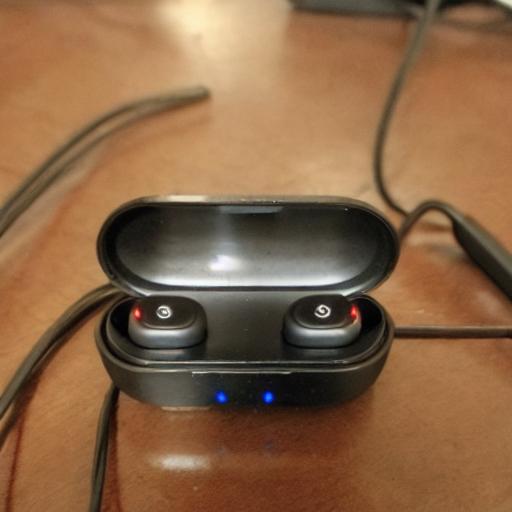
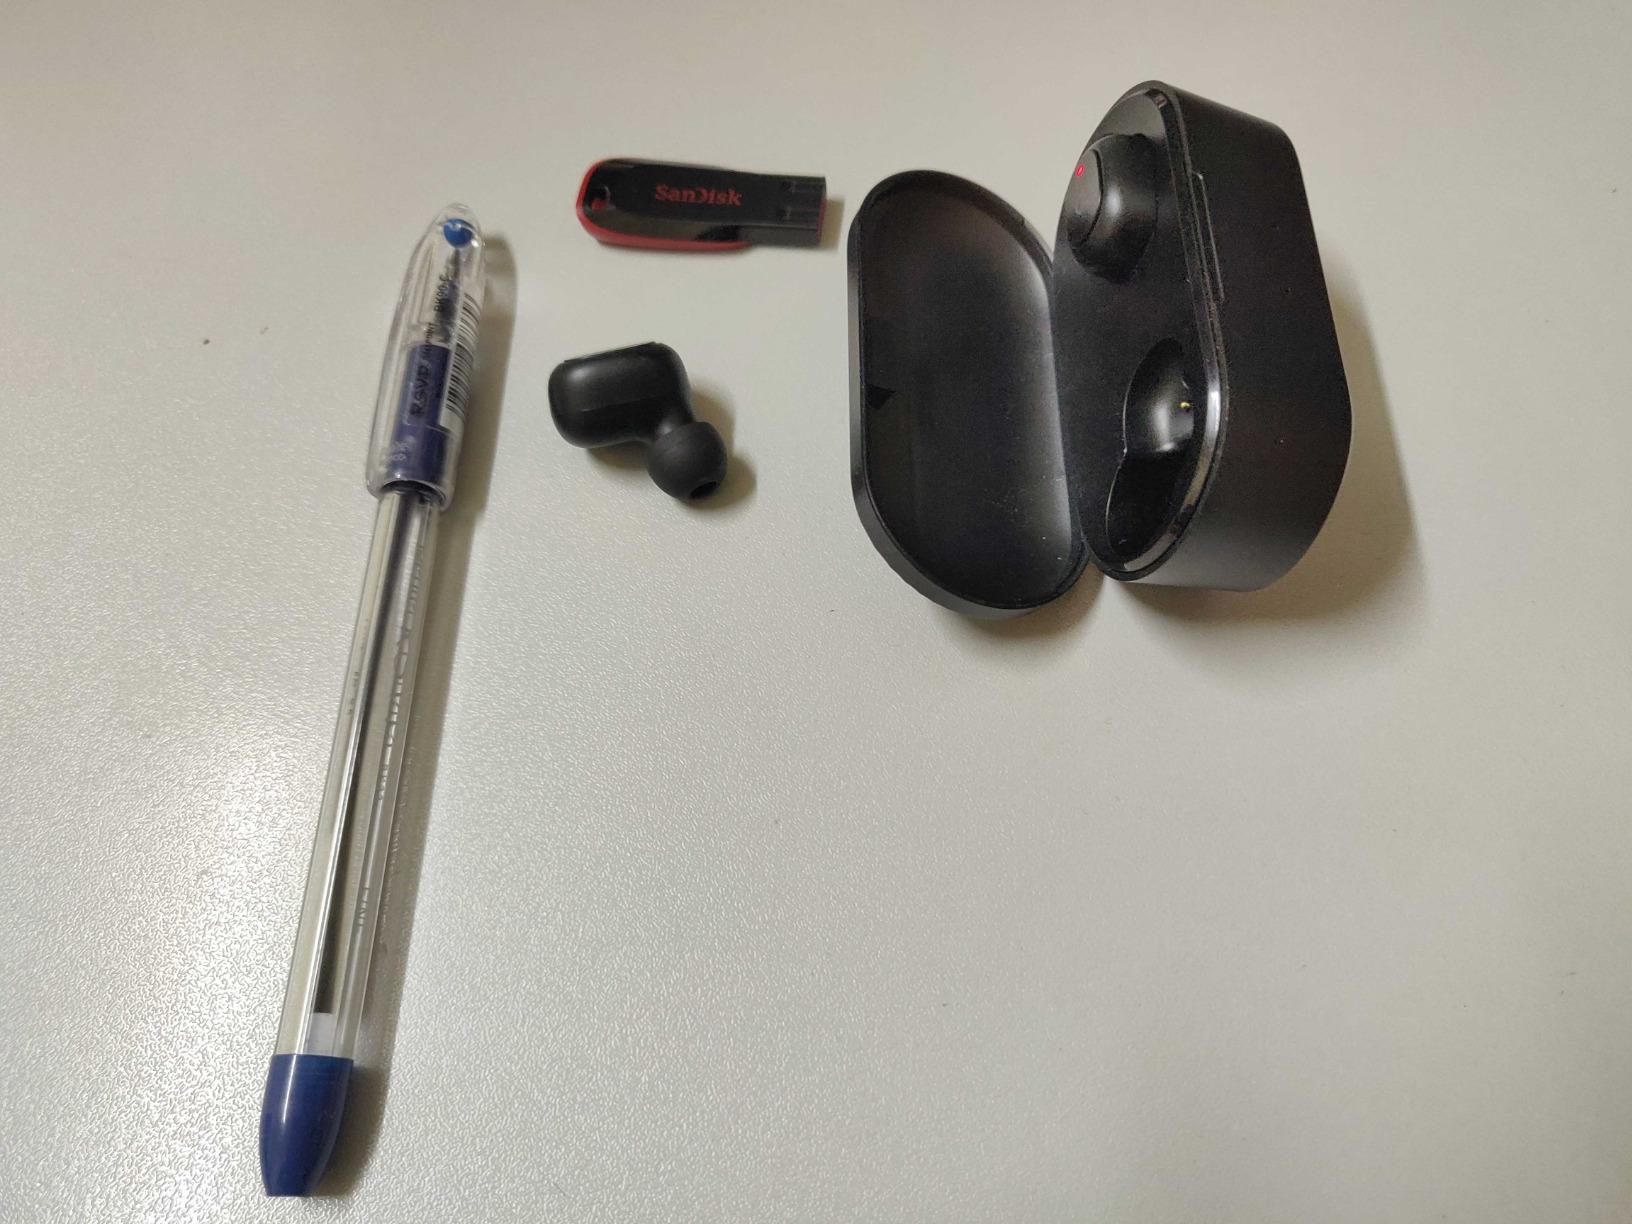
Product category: earbuds
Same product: no